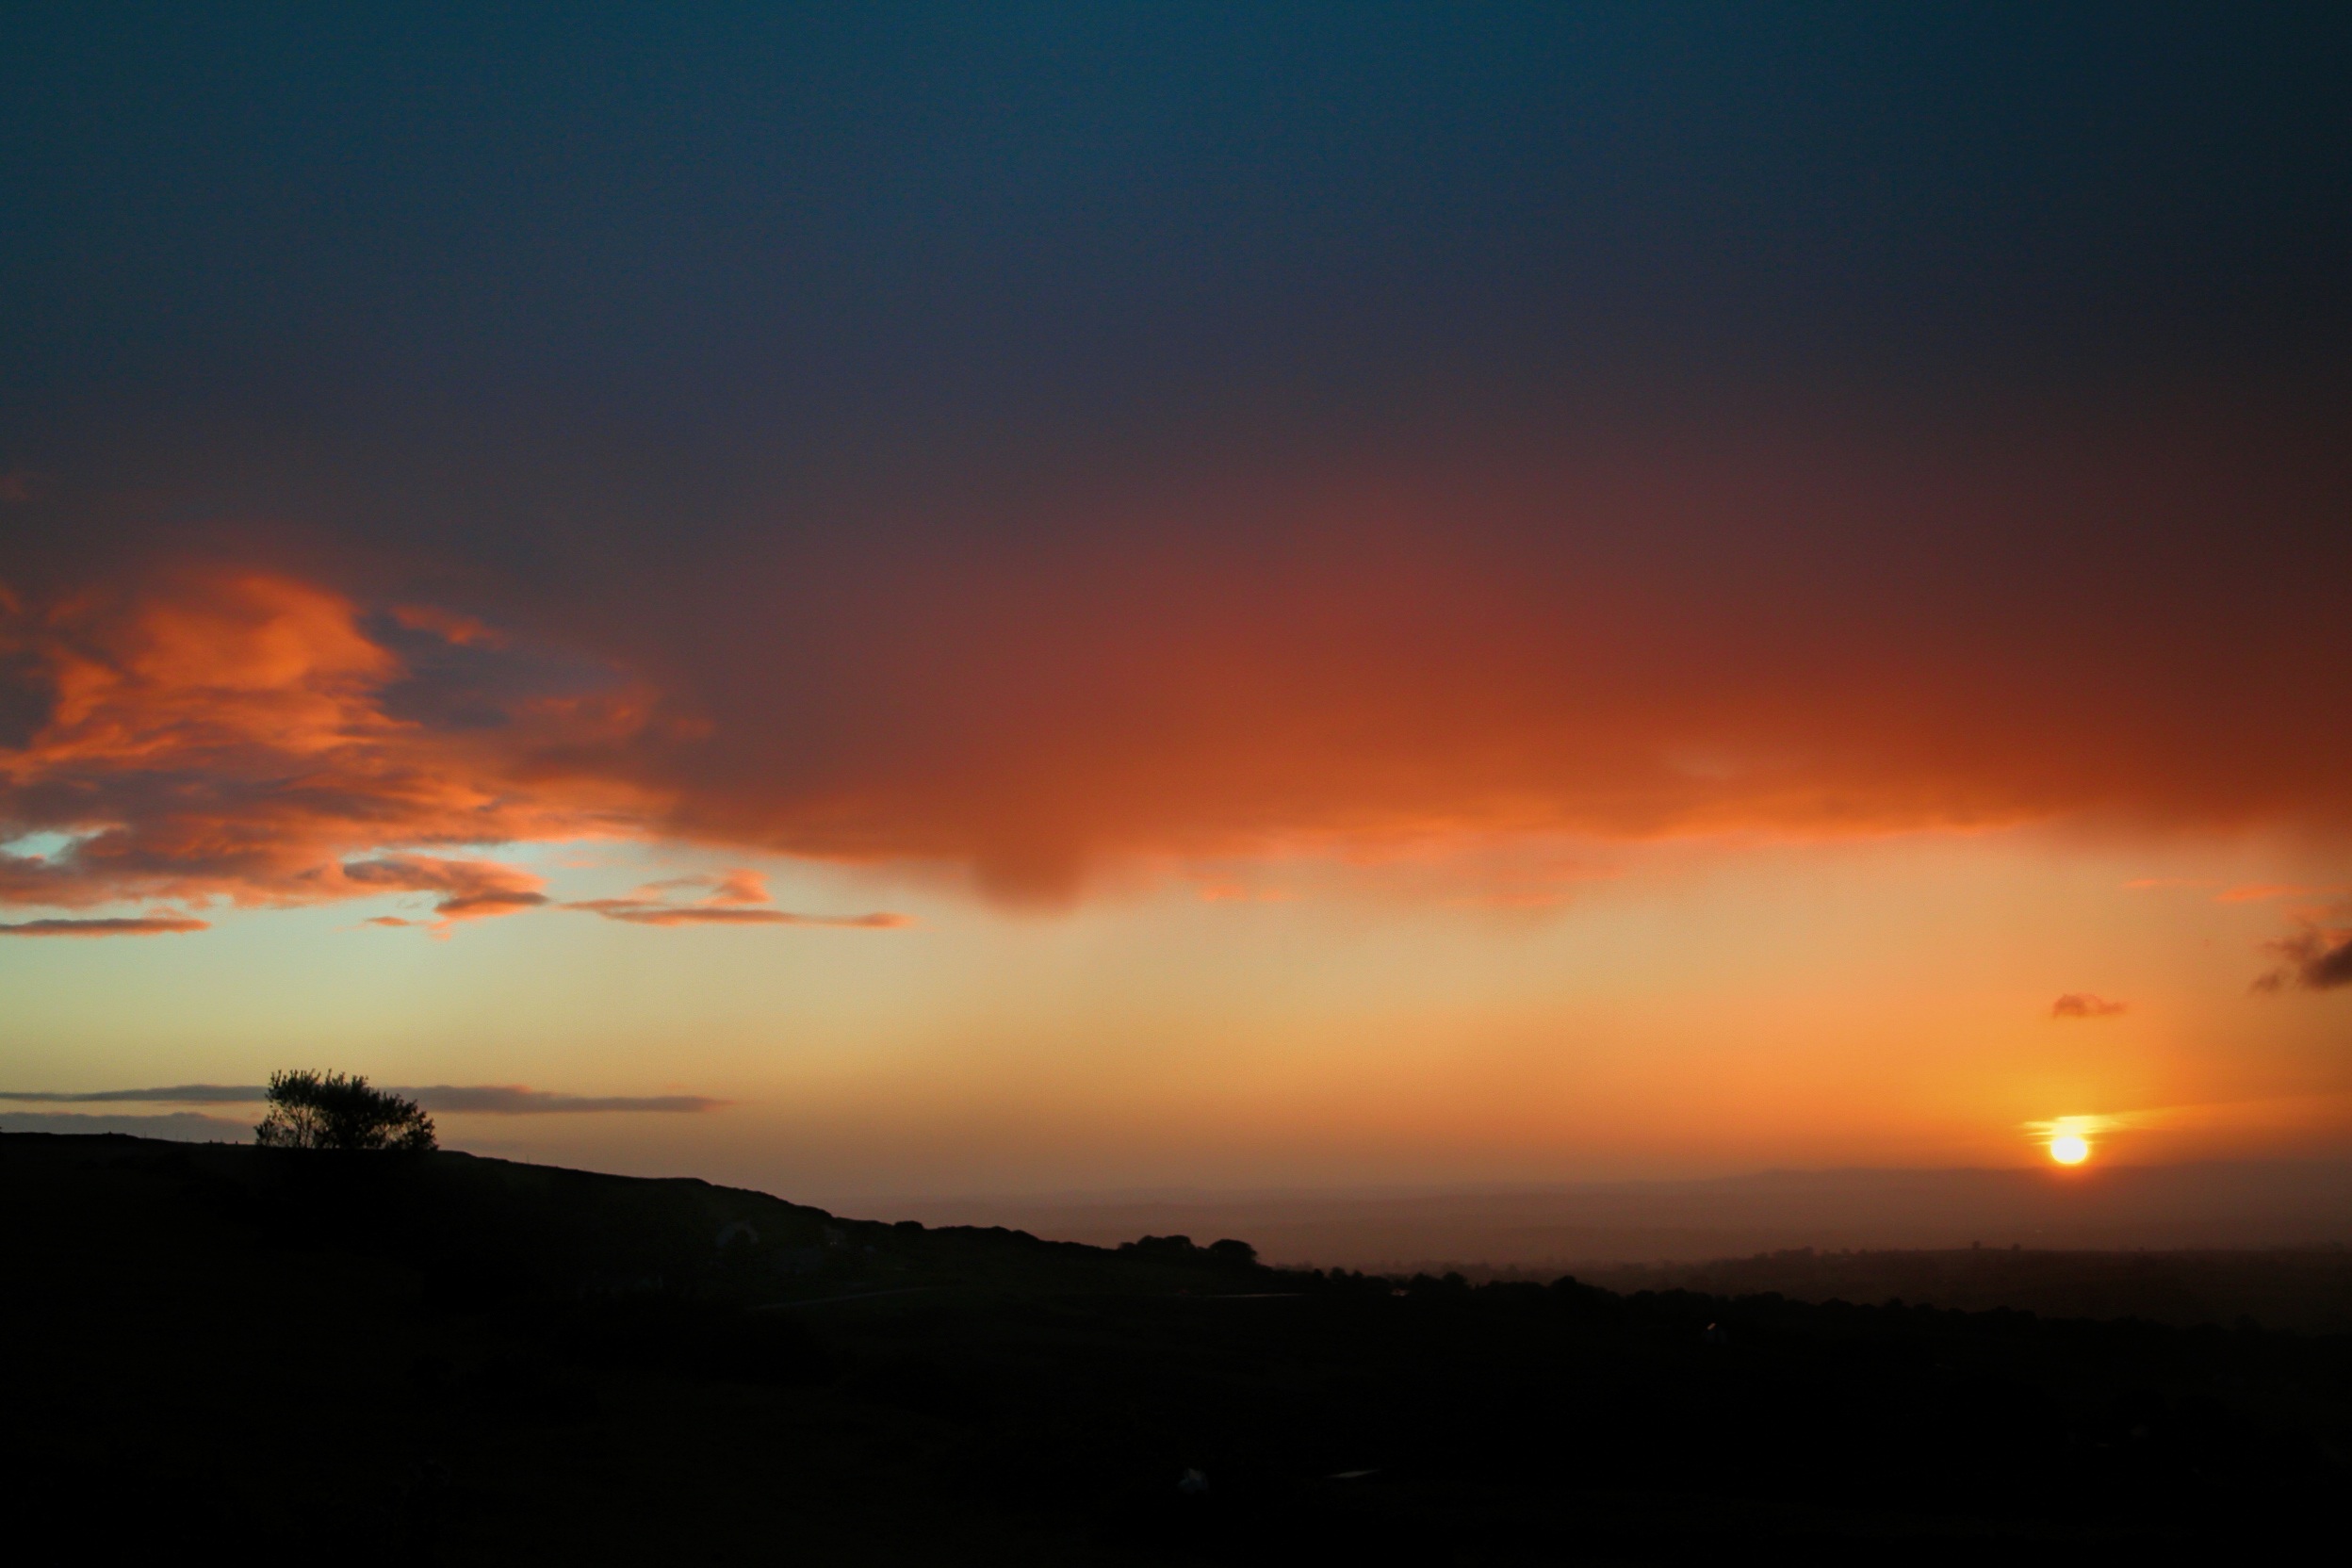
landscape, sea, nature, horizon, light, cloud, sky, sunshine, sun, sunrise, sunset, sunlight, morning, dawn, atmosphere, summer, dusk, evening, orange, outdoors, sunny, day, afterglow, atmospheric phenomenon, red sky at morning